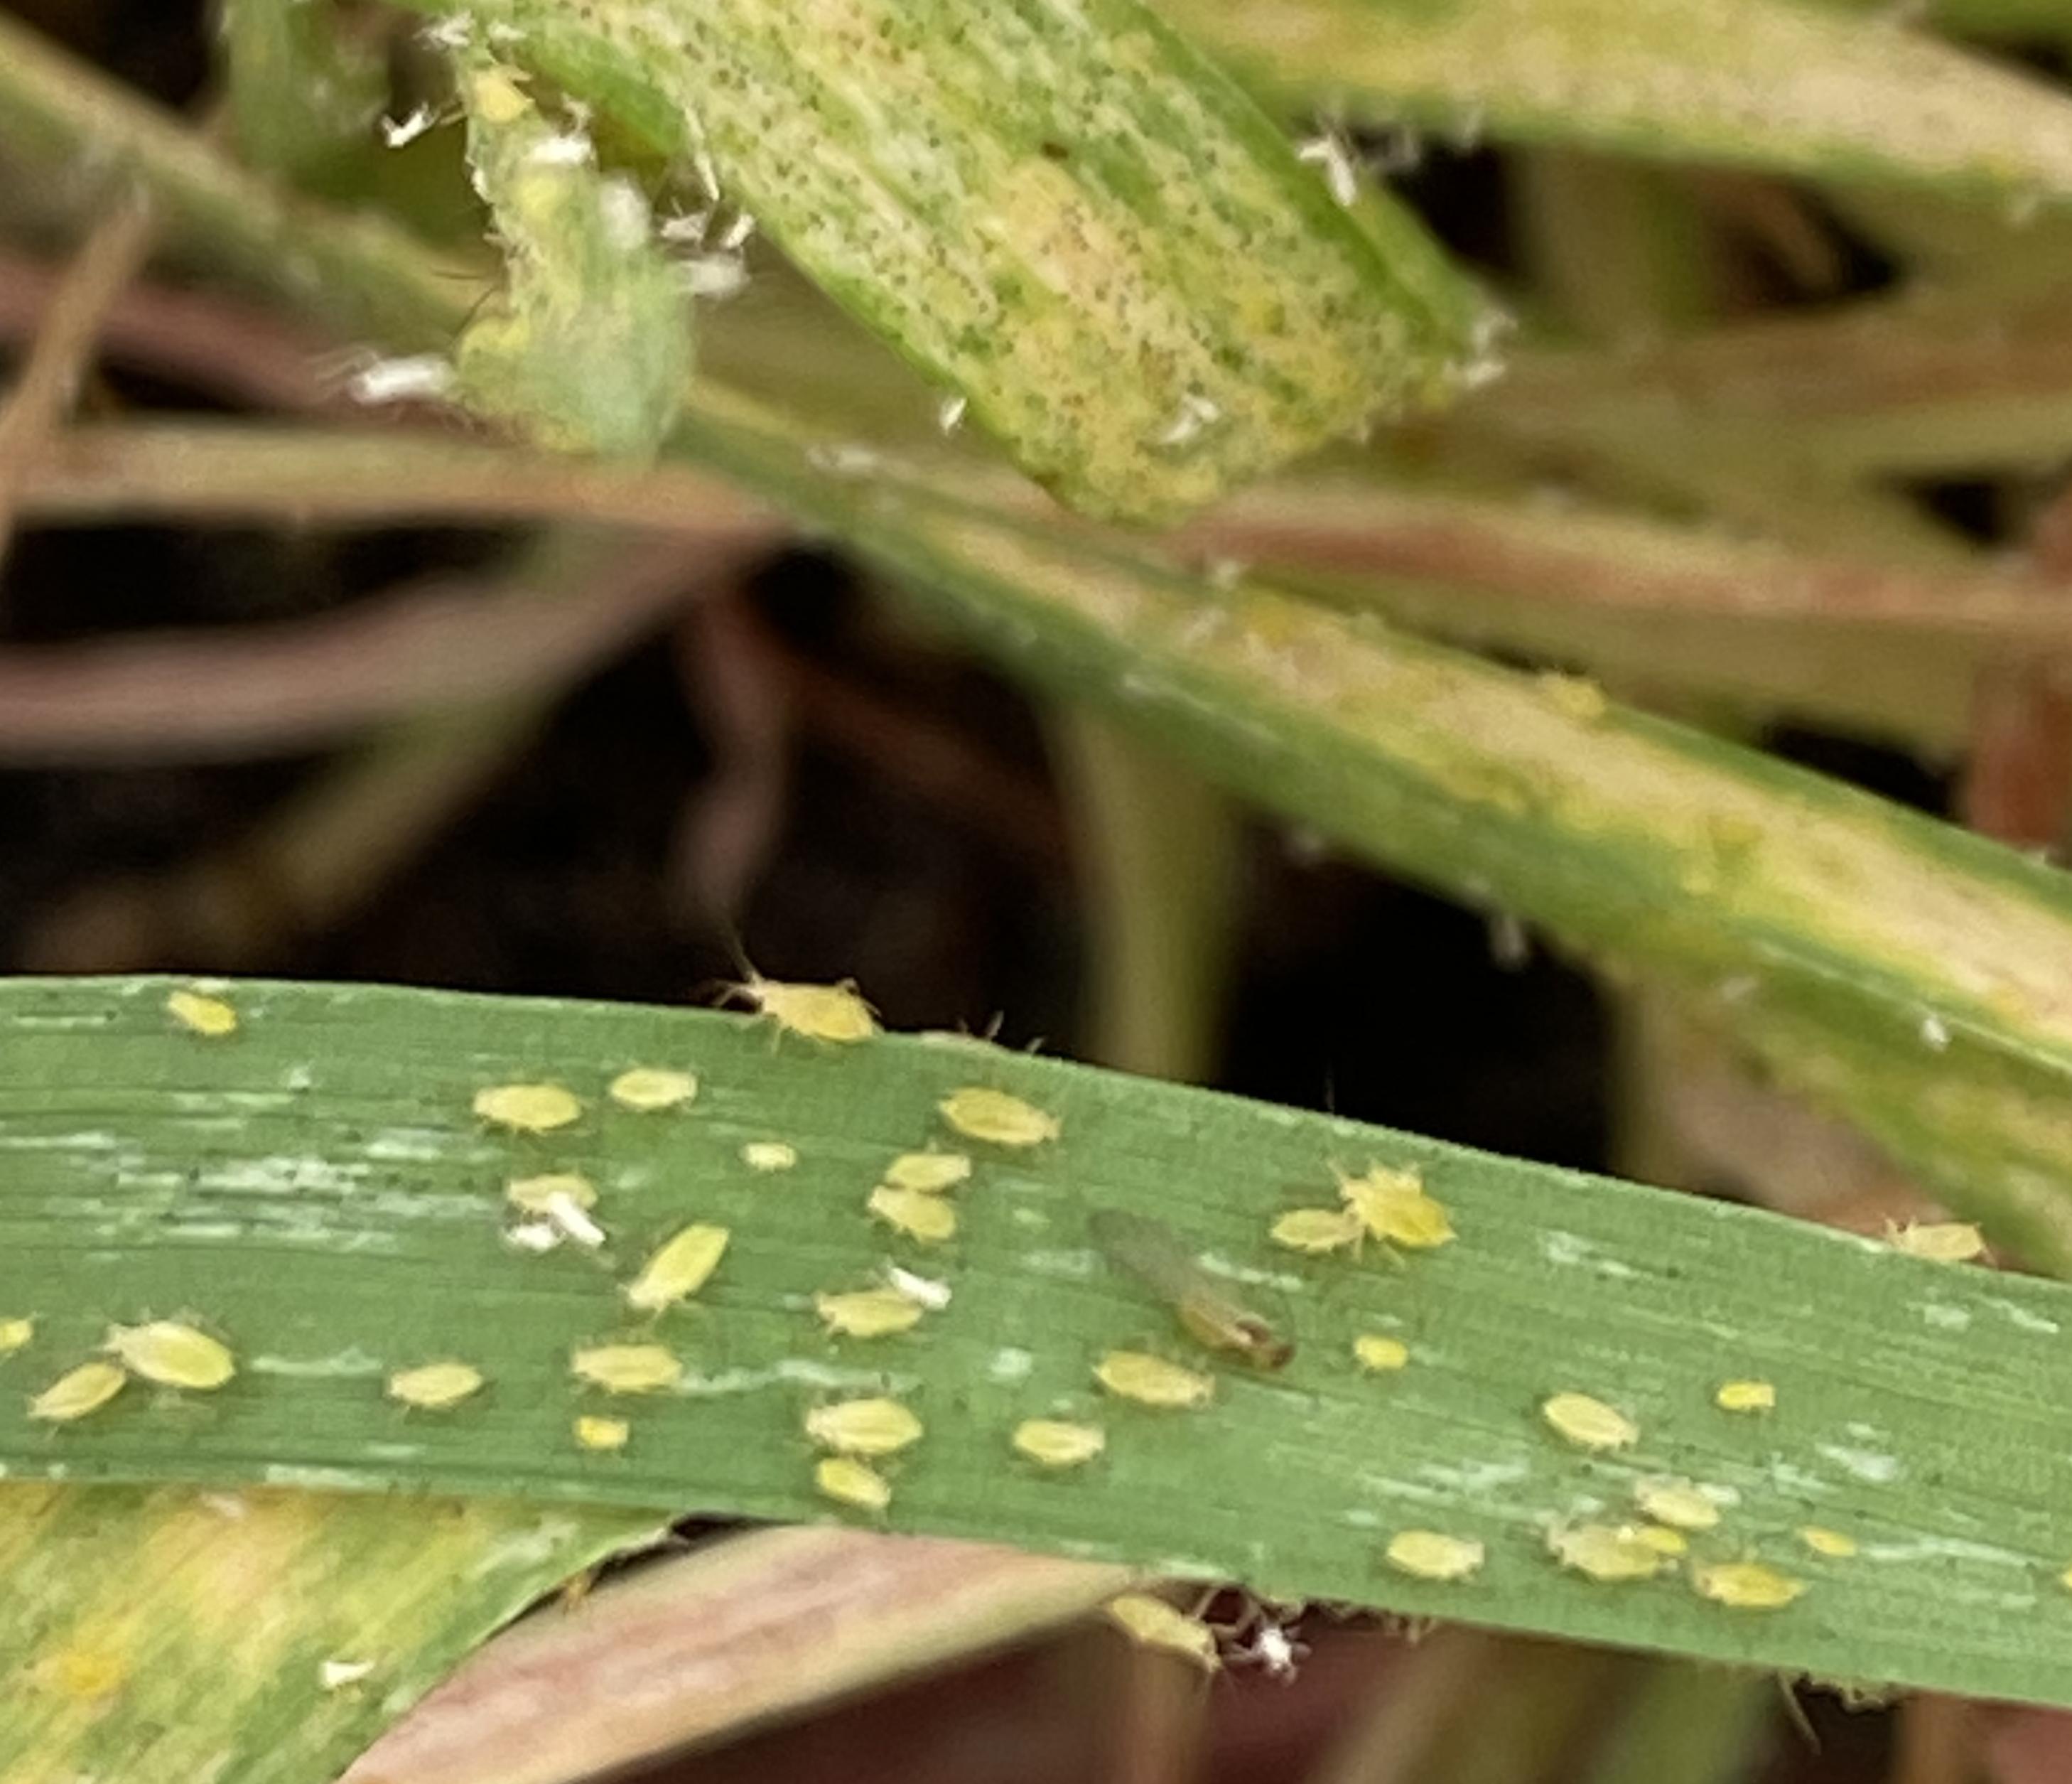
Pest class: cereal_grass_aphid